Brad Drewett

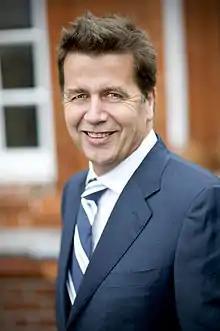

Brad Drewett (19 July 1958 – 3 May 2013) was an Australian tennis player and ATP official. He was the 1975 and 1977 Australian Open junior champion and the youngest player at age 17 to win the title since Ken Rosewall and John Newcombe. He was also the third-youngest Australian Open quarterfinalist in his first Grand Slam appearance, at 17 years 5 months in 1975, behind Boris Becker, 17 years 4 days in 1984 and Goran Ivanišević, 17 years 4 months in 1989.